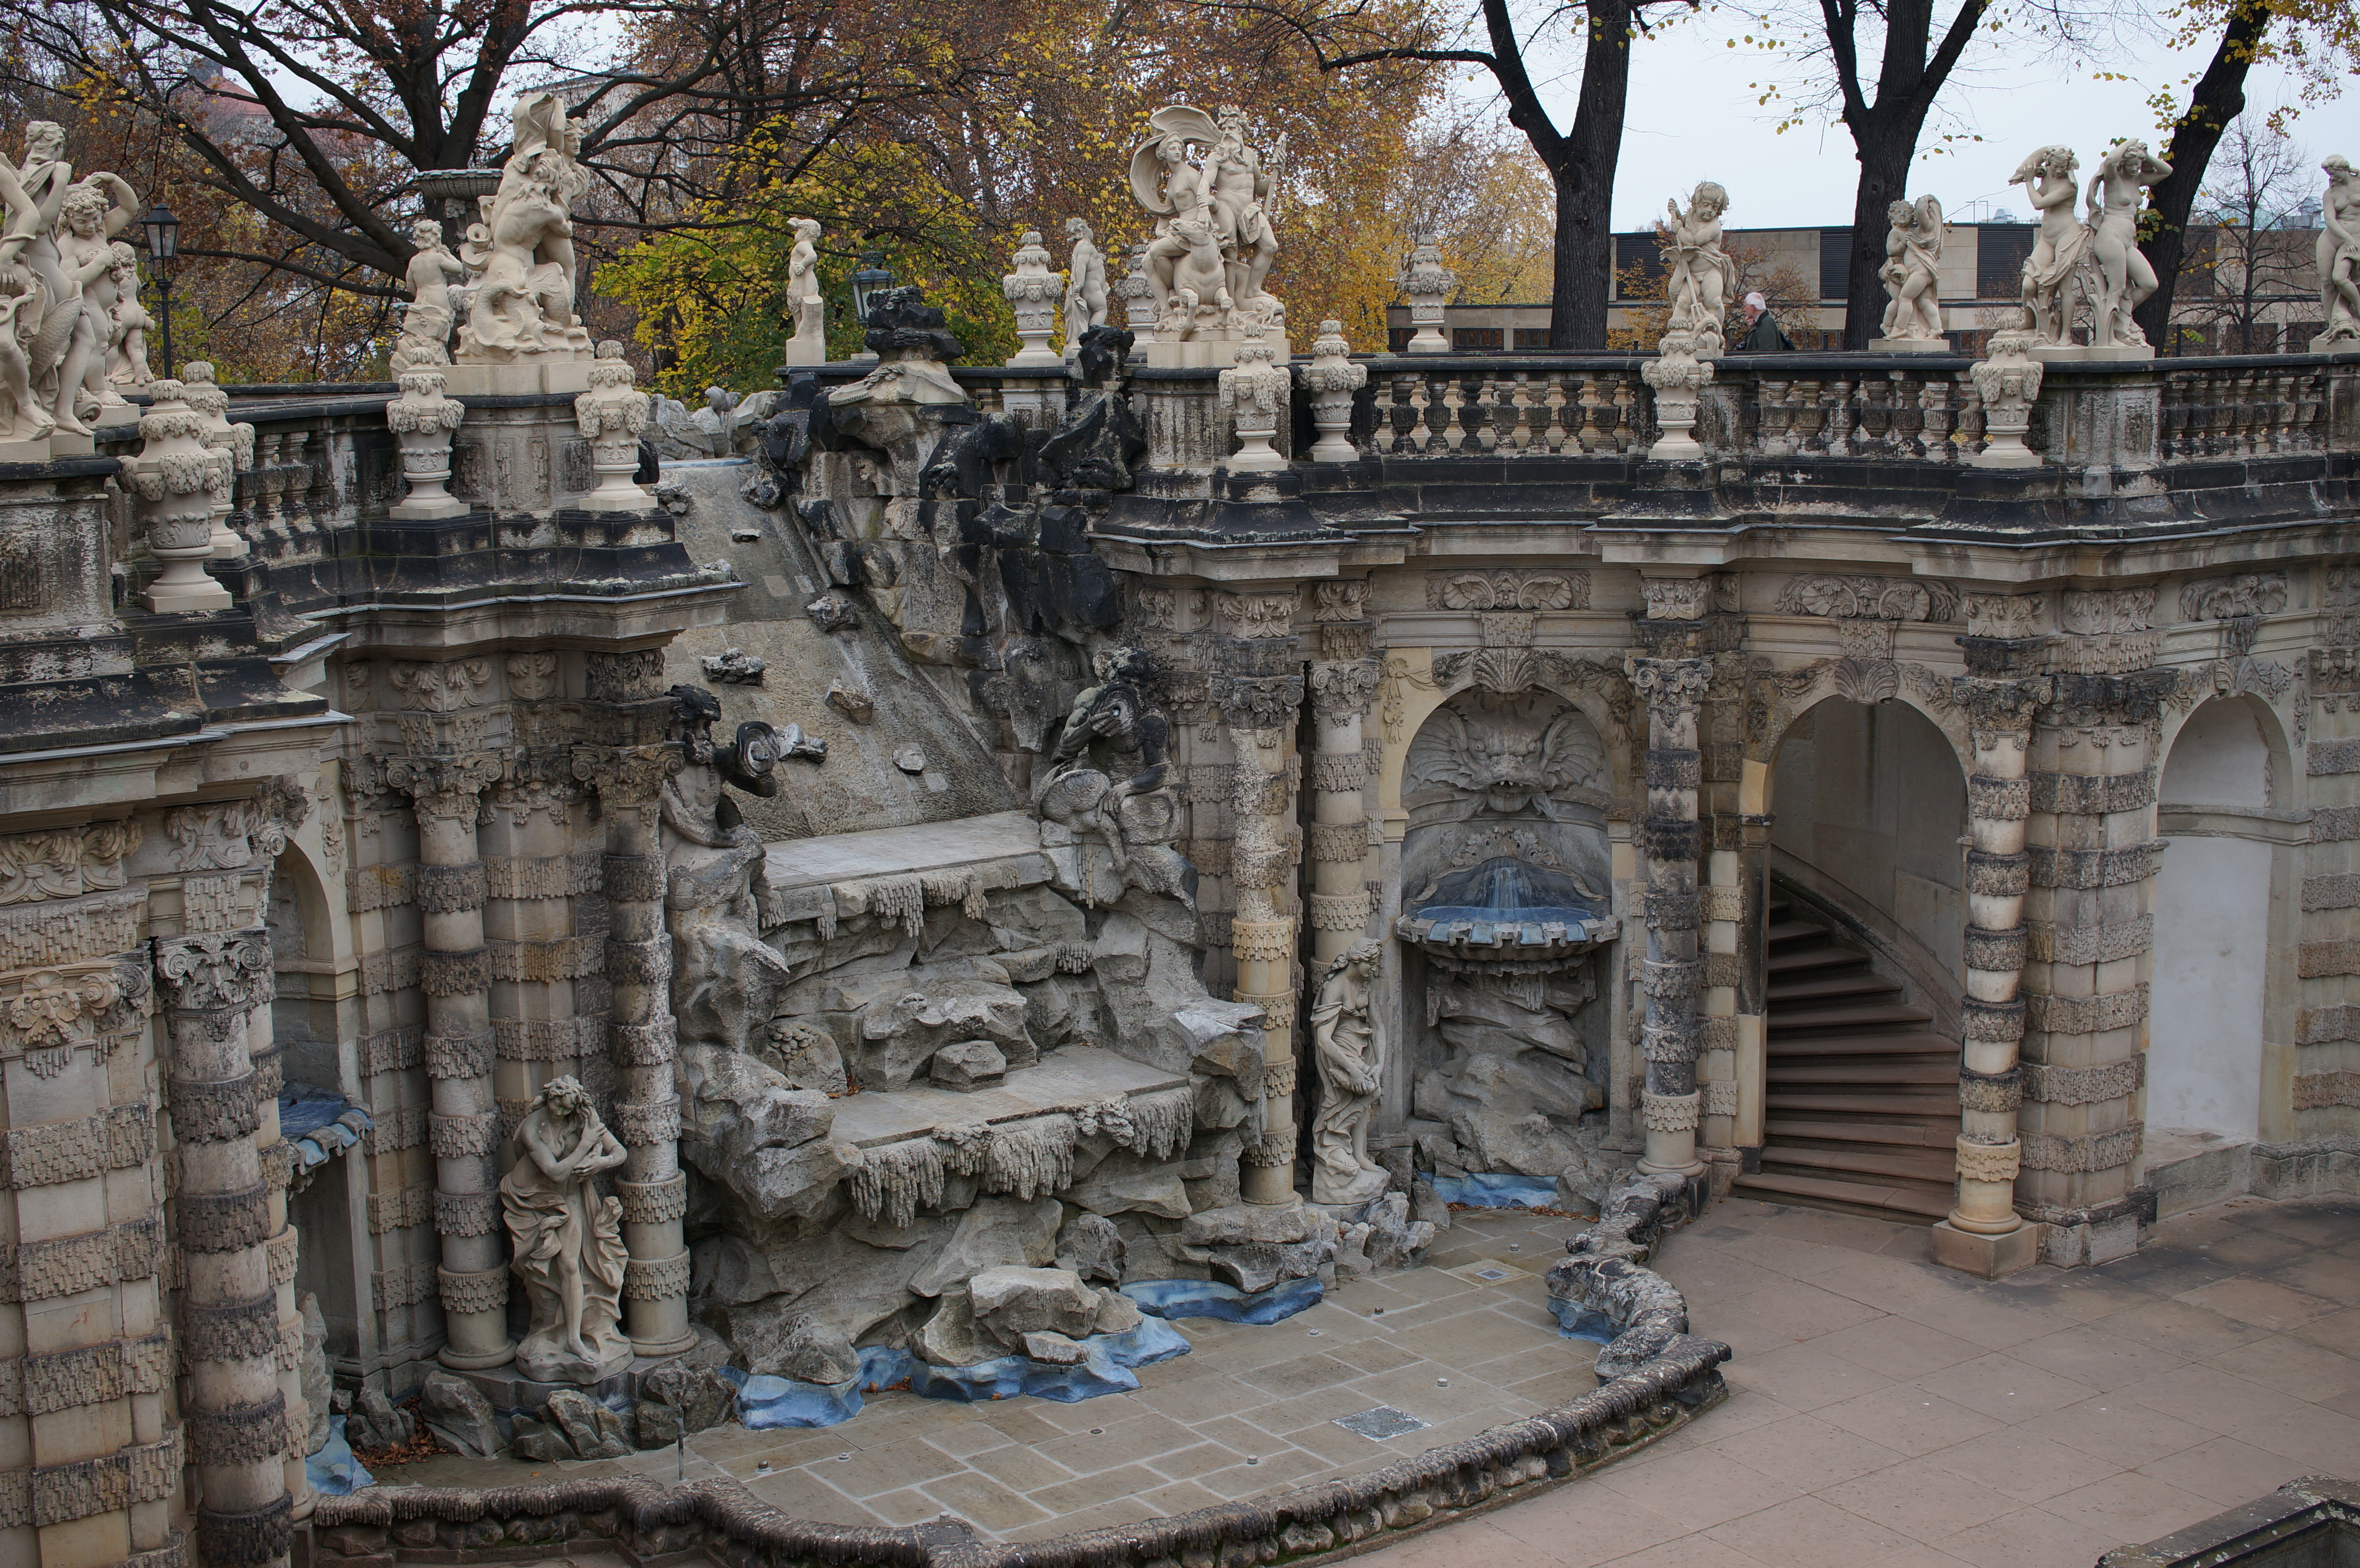
building, palace, landmark, place of worship, 2014, temple, ruins, germany, deutschland, sony, sigma, nex, nex6, sachsen, dresden, lenstagged, steffenzahn, 30mm, sigma30mm28exdn, sigma30mmf28, sigma30mmf28dn, sigma30mm, hindu temple, historic site, ancient history, ancient roman architecture